Léon Glaize

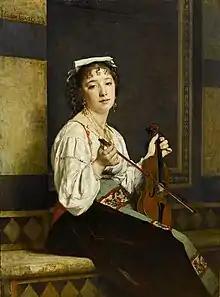
Pierre Paul-Léon Glaize - La musicienne Italienne (1874)

Léon Glaize (Paris, February 3, 1842 - Paris, July 7, 1931) was a French painter.